Henry IV, Holy Roman Emperor

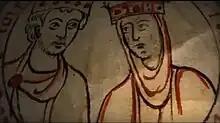
Henry IV and his first wife, Bertha of Savoy (11th-century painting)

Henry's first wife, Bertha of Savoy, was a year younger than he. Until 5 August 1068, Henry regularly mentioned her as "consort of our kingdom and our marriage-bed" in his diplomas. Her disappearance from the diplomas was the sign of a growing disaffection. Henry sought a divorce at a general assembly in June 1069 stating their marriage had not been consummated. The assembled German aristocrats referred his request to a synod, which passed the matter to the Holy See in early October. Pope Alexander II made it clear Henry would only be crowned emperor if he abandoned his plan. Henry obeyed and Bertha was again mentioned regularly in his diplomas from 26 October 1069. She died on 27 December 1087.